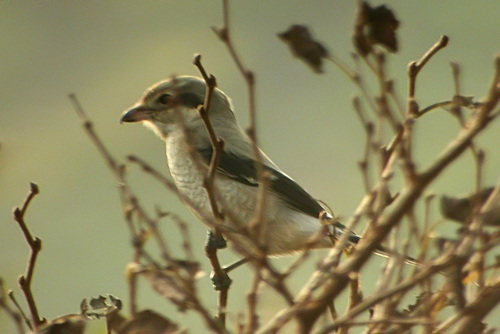
this bird has a white breast and belly, with a gray crown and black primaries.
a small bird with a white breast and belly, black wings, and a grey and white nape.
the bird has a white colored breast, abdomen and throat with a brown and white colored covert.
this bird has a white chest and dark brownish black wings.
this is a small, white bird with a grey crown and black wingbars.
this small bird is mostly white with dark grey wings and some spots of grey around the eyes.
this bird has wings that are black and white and has a short billsmall bird, yellow head black wings.
this small bird has a light brown color on the majority of its body with darker brown wing tips.
this bird has wings that are black and has a white belly
Species: Great Grey Shrike